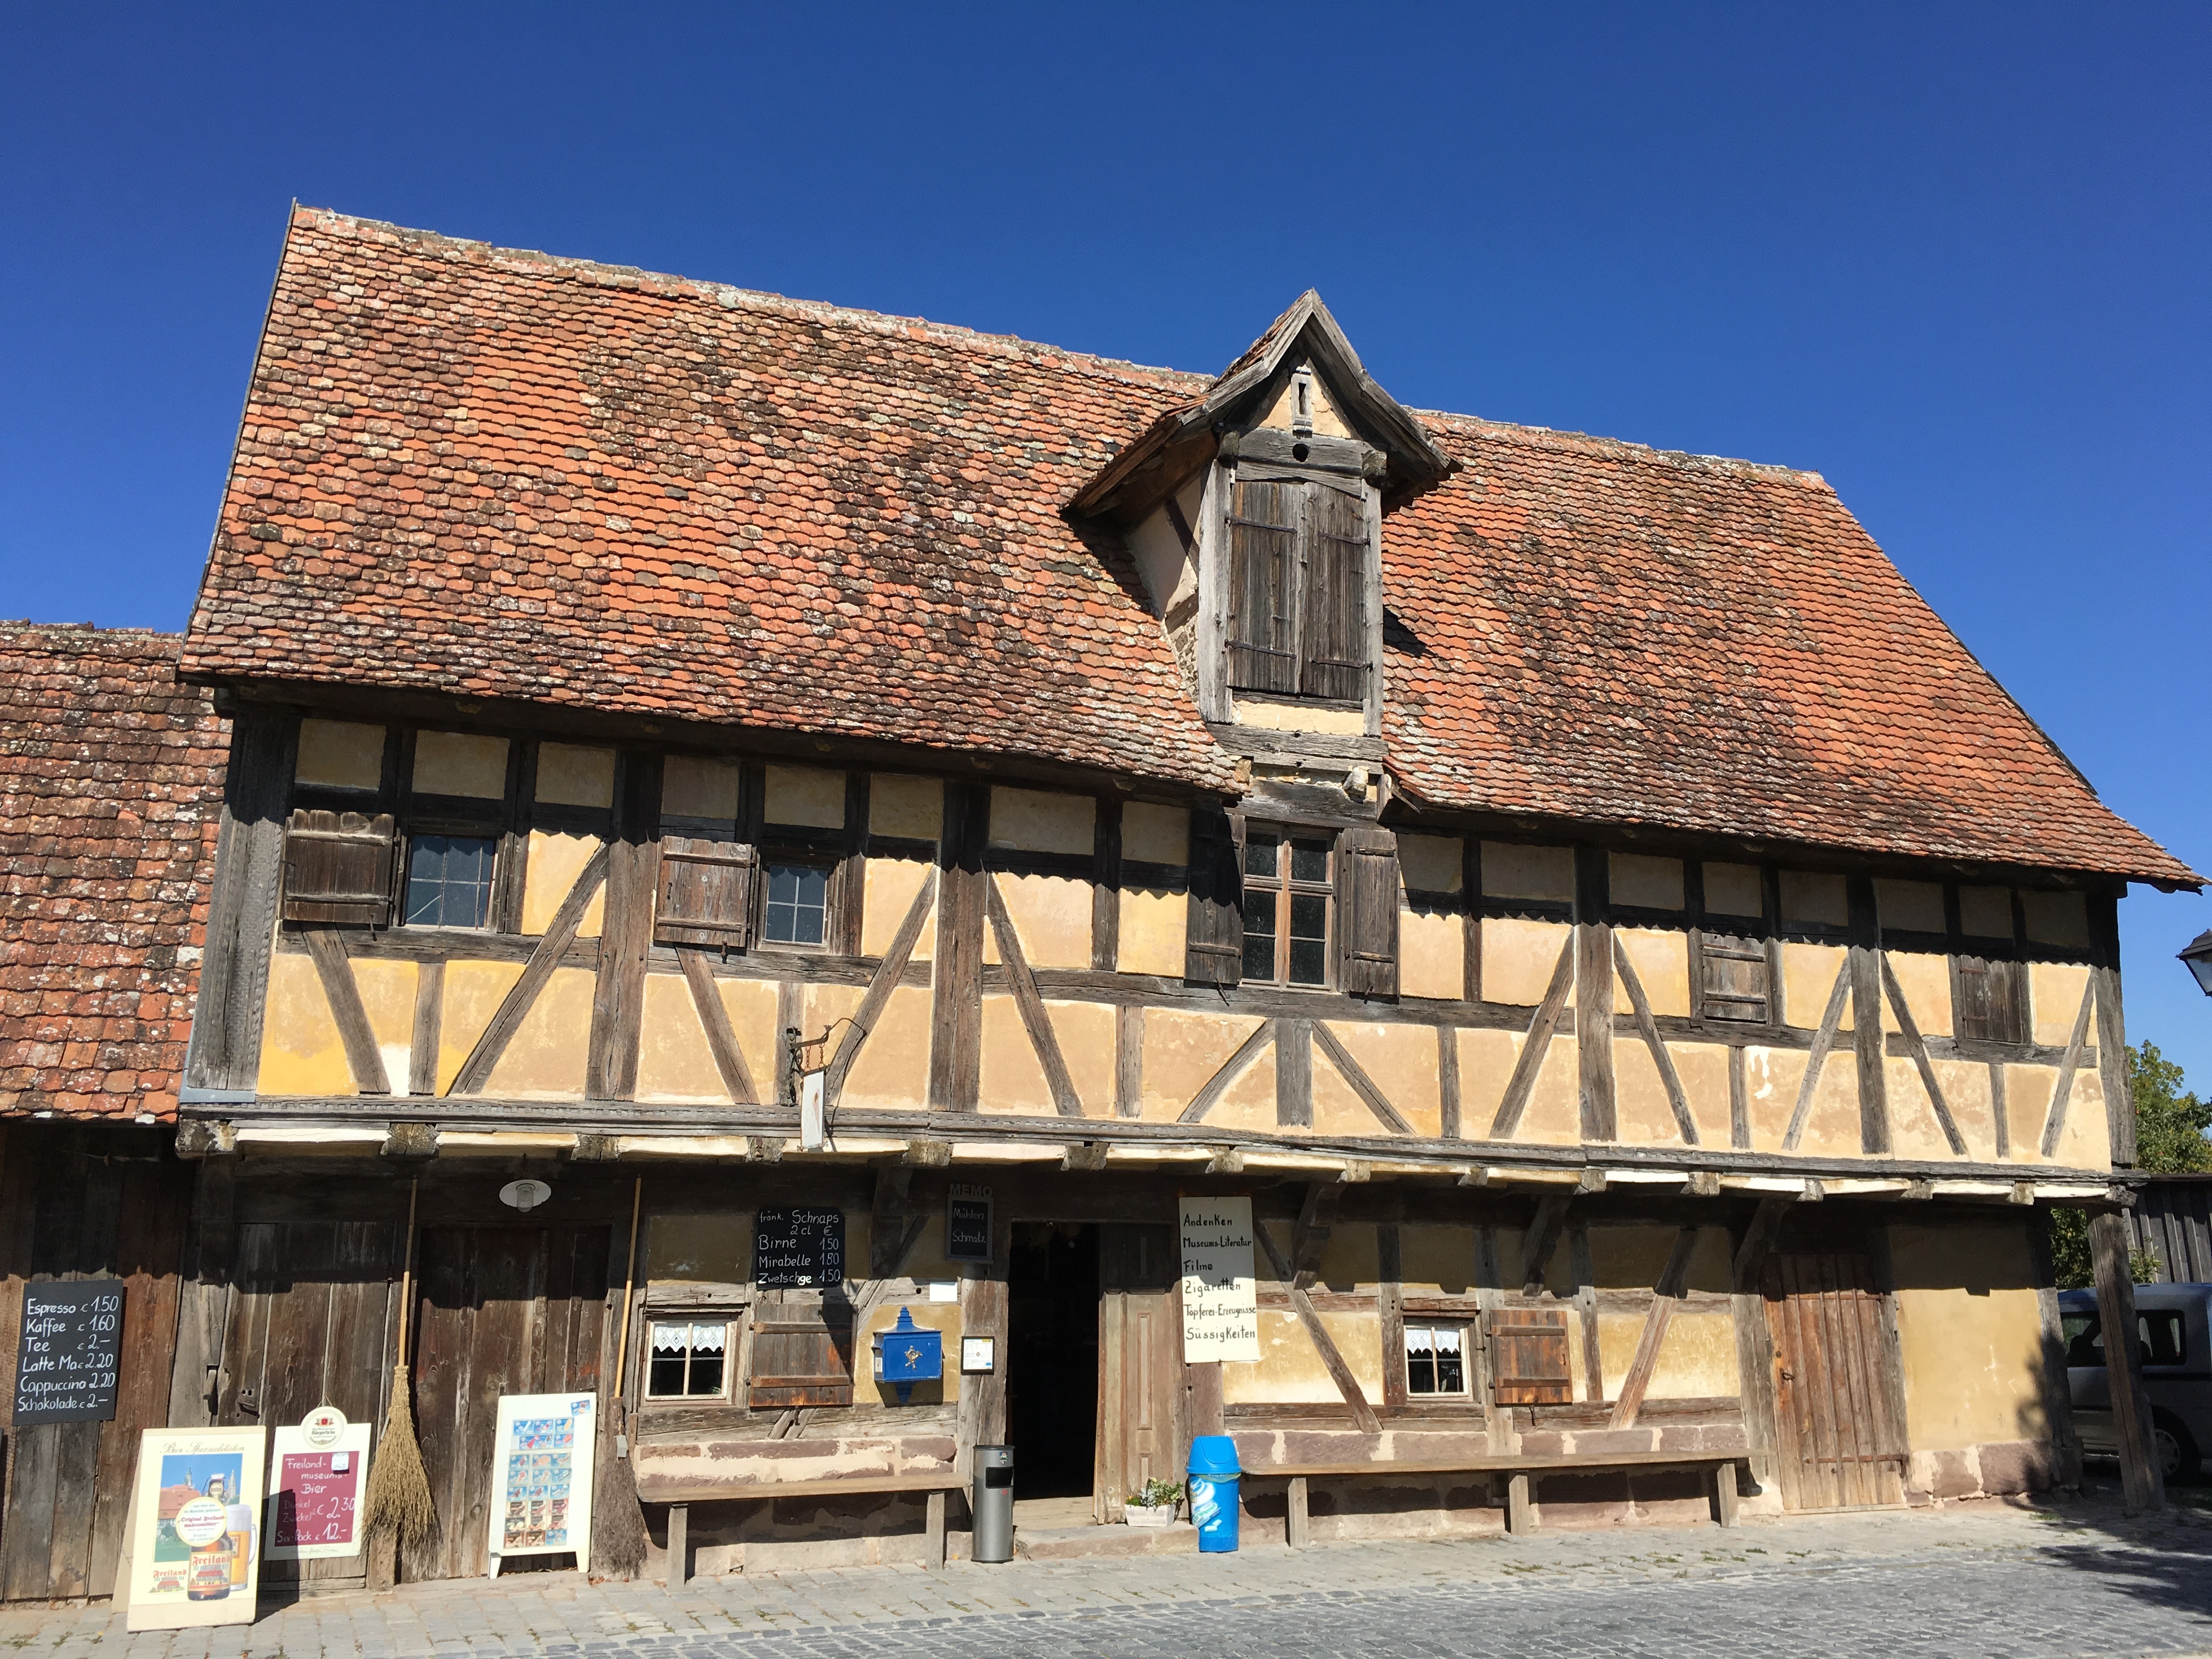
architecture, farm, house, town, roof, building, old, home, cottage, facade, property, door, estate, fachwerkhaus, truss, residential area, outdoor museum